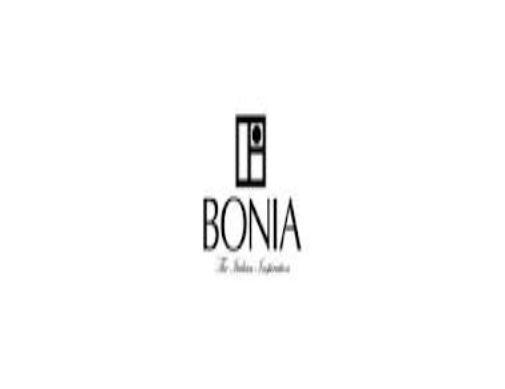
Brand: Bonia
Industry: Clothes